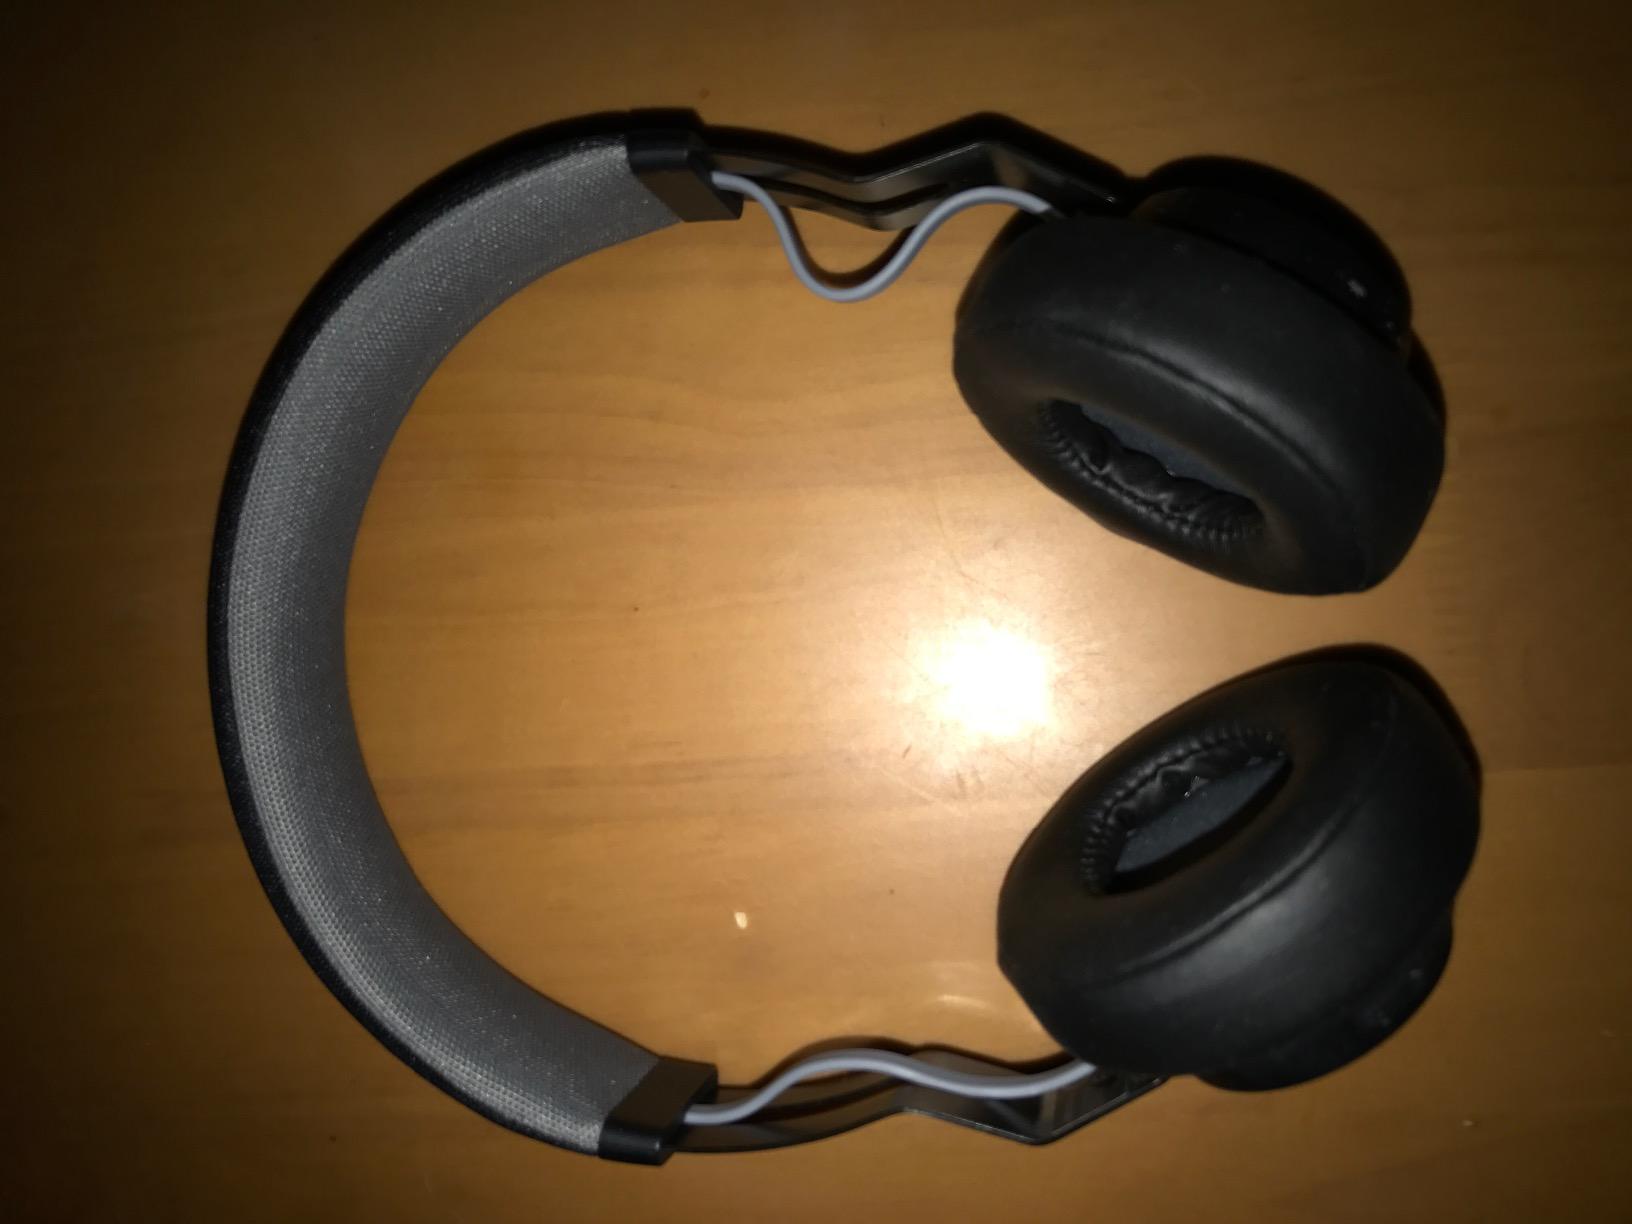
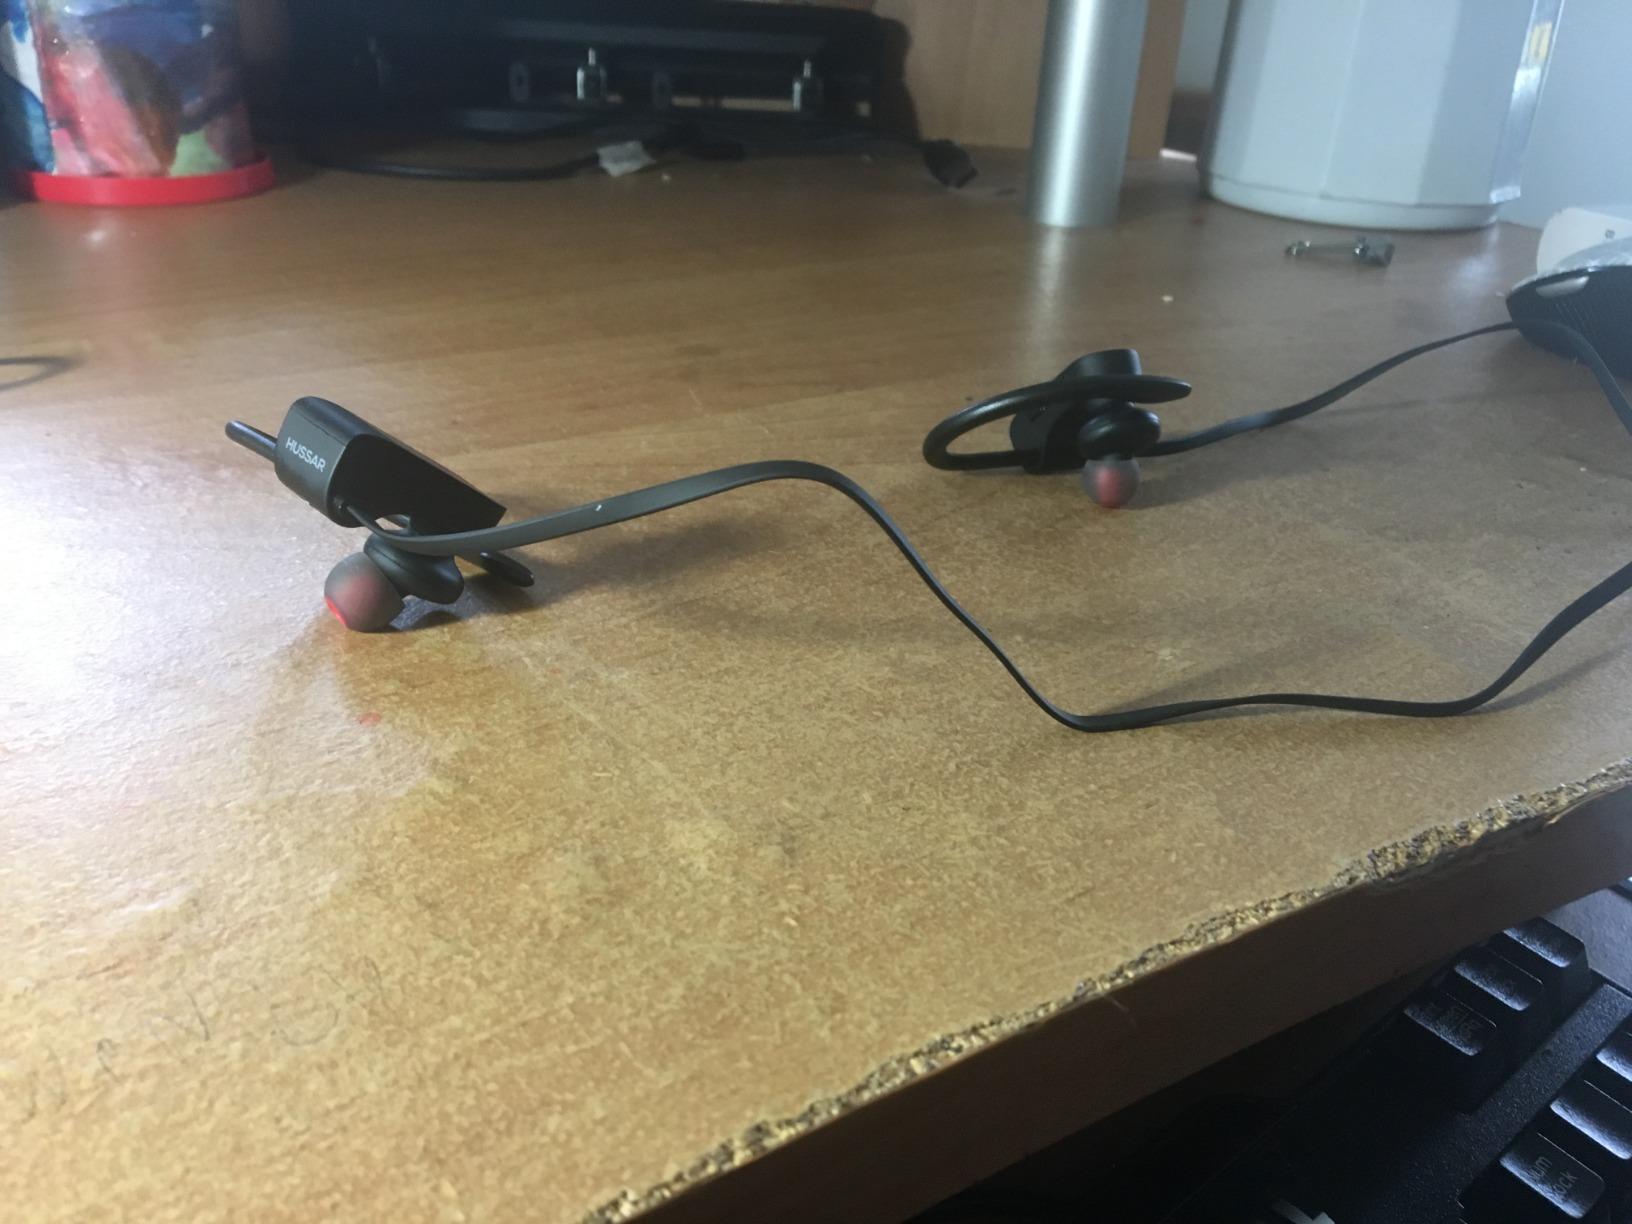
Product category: headphones
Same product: no